Sea Garden (Burgas)

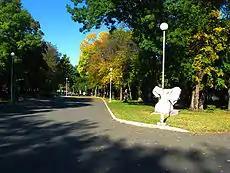
One of the alleys in the Garden

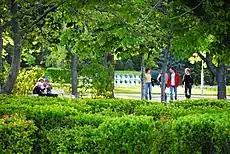
In a peaceful recess in the Sea Garden

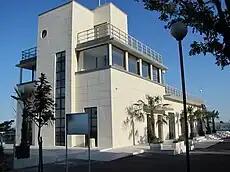
The Morsko Kazino (Marine Casino) in the Sea Garden of Burgas

The Sea Garden (Bulgarian: Морска градина, "Morska gradina") is the Bulgarian port city of Burgas' largest and best known public park. It is located along the city's coast on the Black Sea and it is an important tourist attraction and a national monument of landscape architecture on the Balkans.